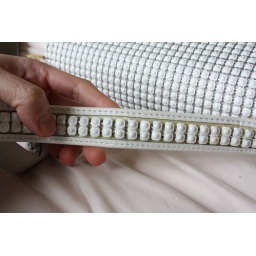
A) Paint Chips-The paint has came off in several places on the bag strap, revealing the silver metal underneath it.